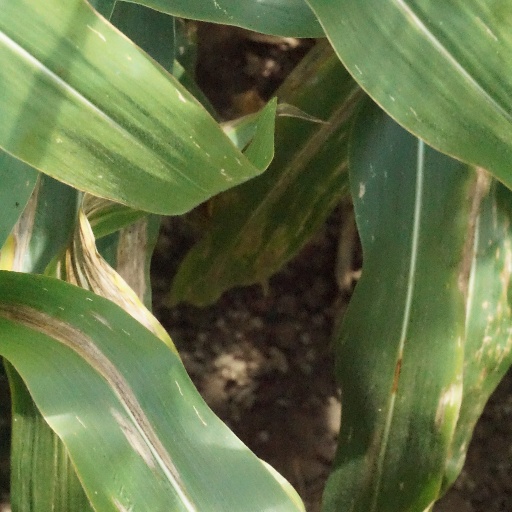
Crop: maize; corn